History of American comics

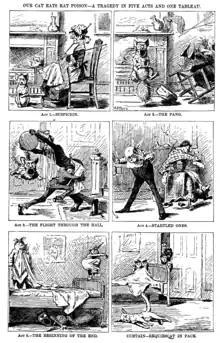
A tale of Arthur Burdett Frost dated 1881.

Comics in the United States originated in the early European works. In 1842, the work "Histoire de Mr. Vieux Bois" by Rodolphe Töpffer was published under the title "The Adventures of Mr. Obadiah Oldbuck" in the U.S. This edition (a newspaper supplement titled "Brother Jonathan Extra" No. IX, September 14, 1842) was an unlicensed copy of the original work as it was done without Töpffer's authorization. This first publication was followed by other works of this author, always under types of unlicensed editions. Töpffer comics were reprinted regularly until the late 1870s, which gave American artists the idea to produce similar works. In 1849, "Journey to the Gold Diggins by Jeremiah Saddlebags" by James A. and Donald F. Read was the first American comic.